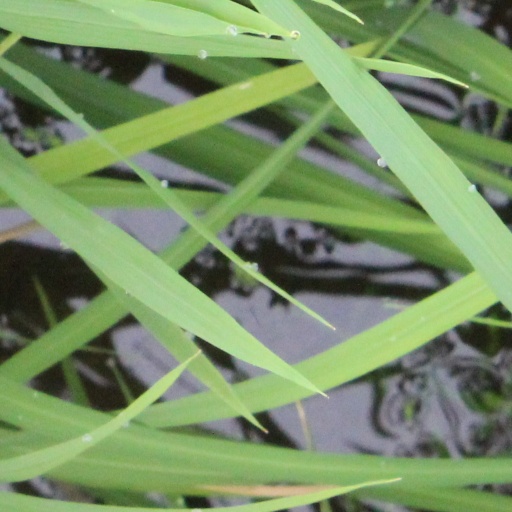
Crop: rice